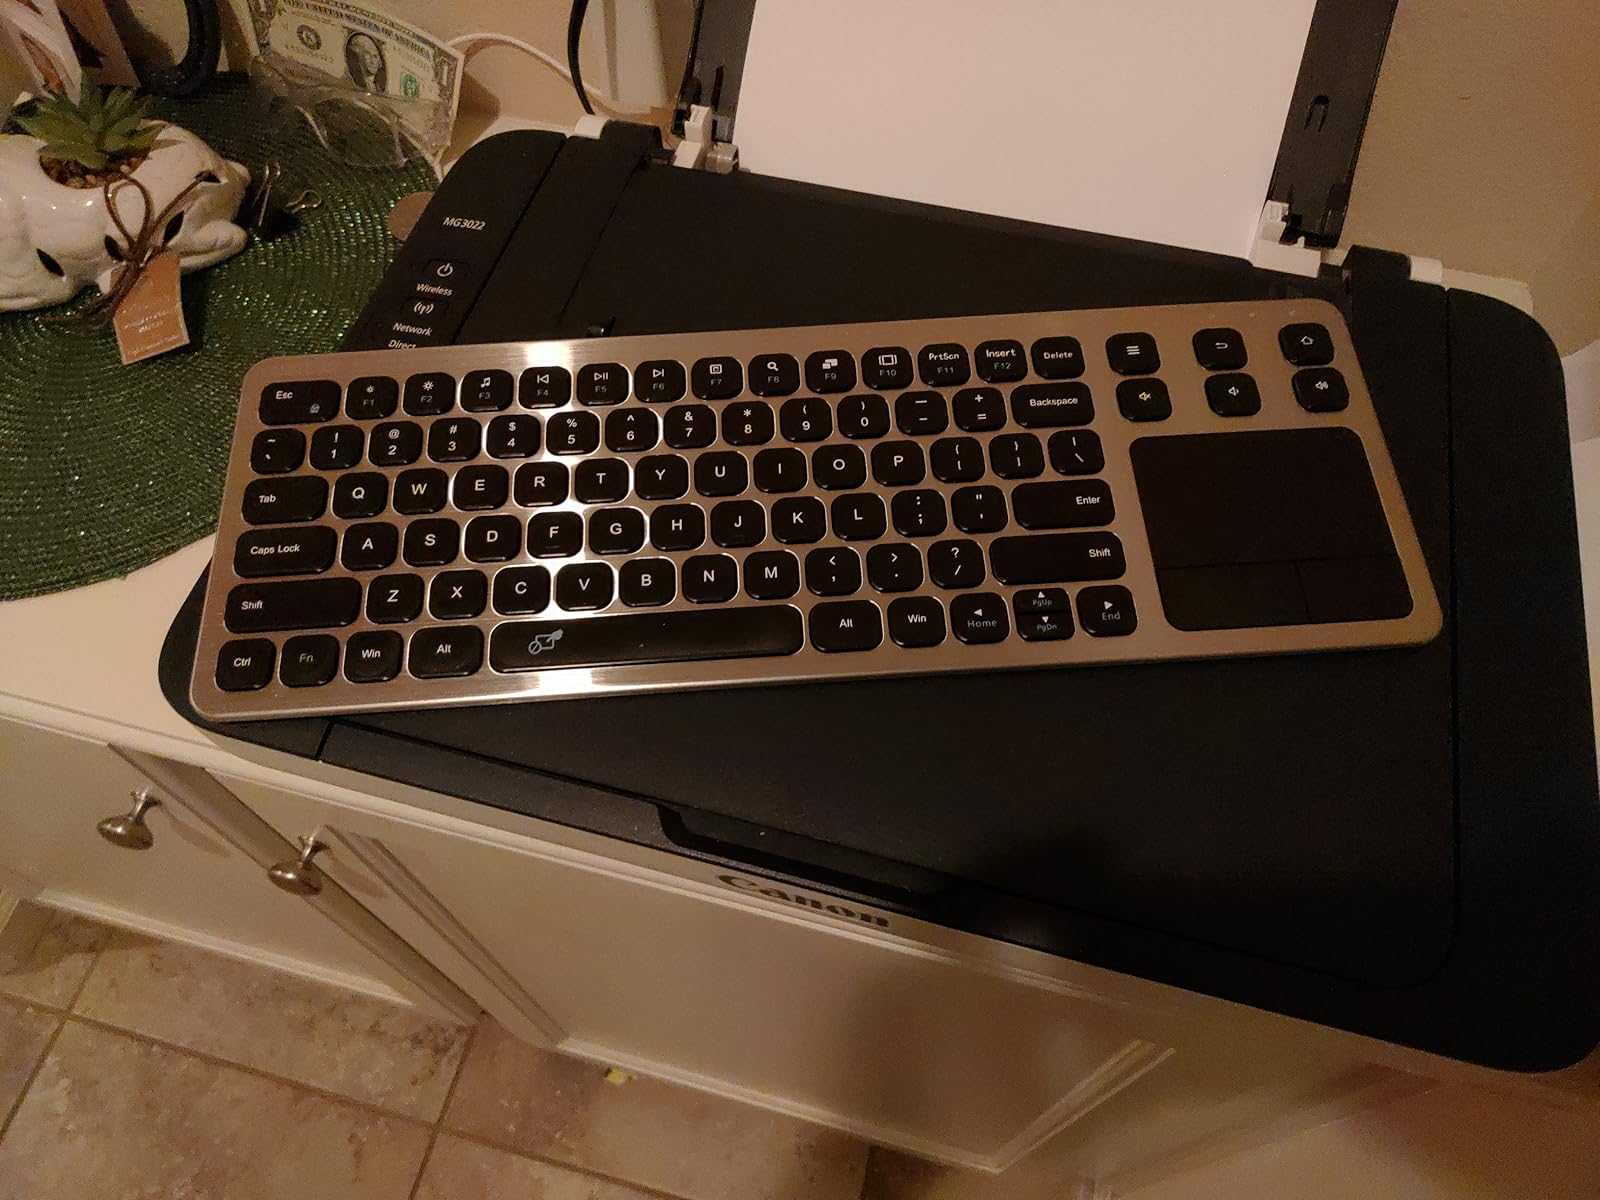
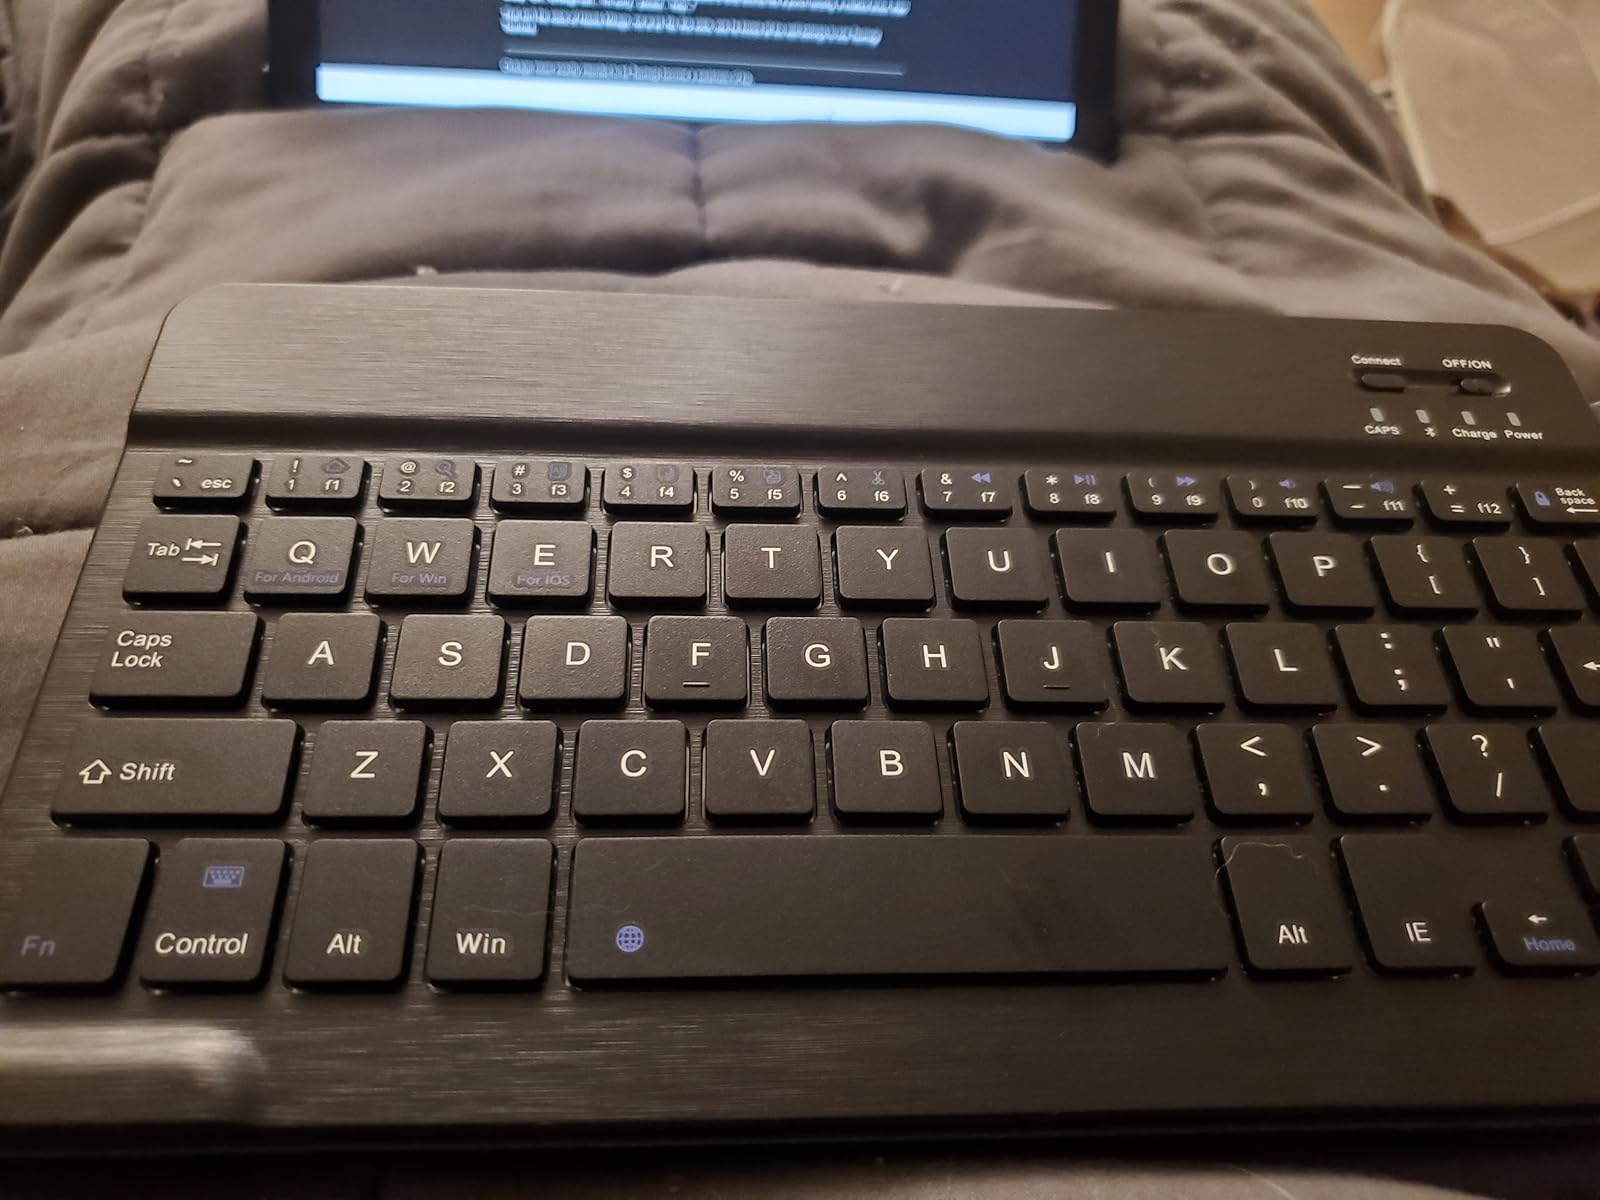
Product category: keyboard
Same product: no